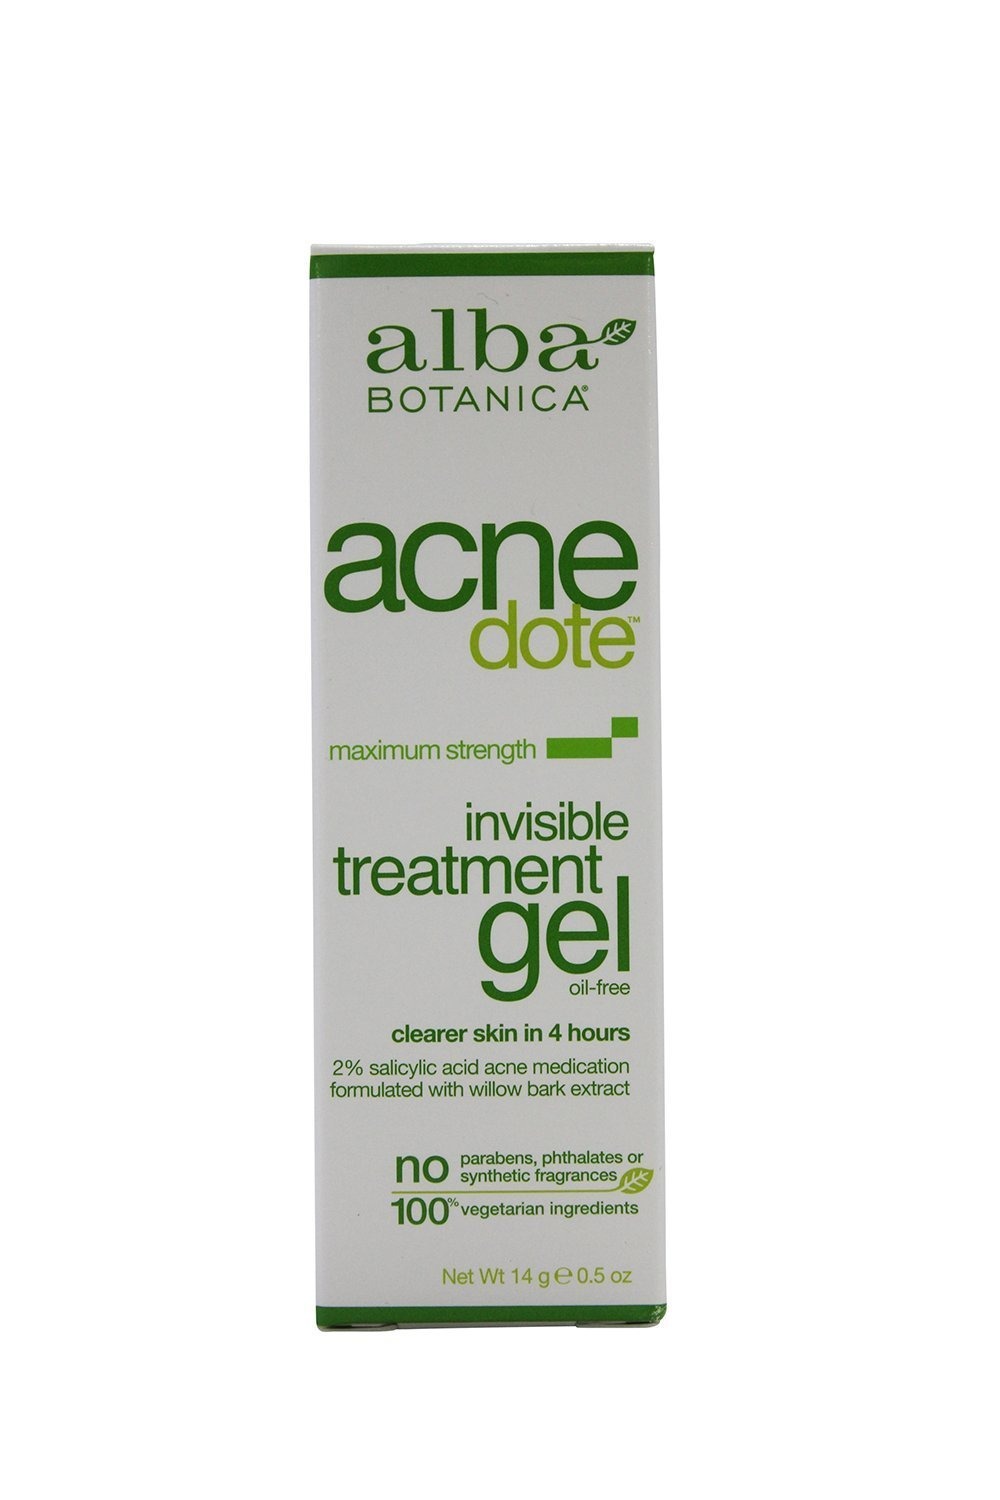
Item Name: Alba Botanica Gel Acnedote Trtment
Value: 2.5
Unit: Ounce

Price: 10.85